Durango High School (Colorado)

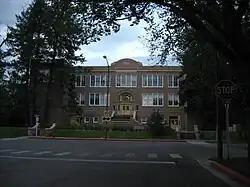
Building in 2010

Durango High School is a public high school in Durango, Colorado, United States. The school's historic building, now the district's administrative building, is listed on the National Register of Historic Places and the Colorado State Register of Historic Properties. The building opened in 1917, and served as a high school until it became the district administration building in 1976.